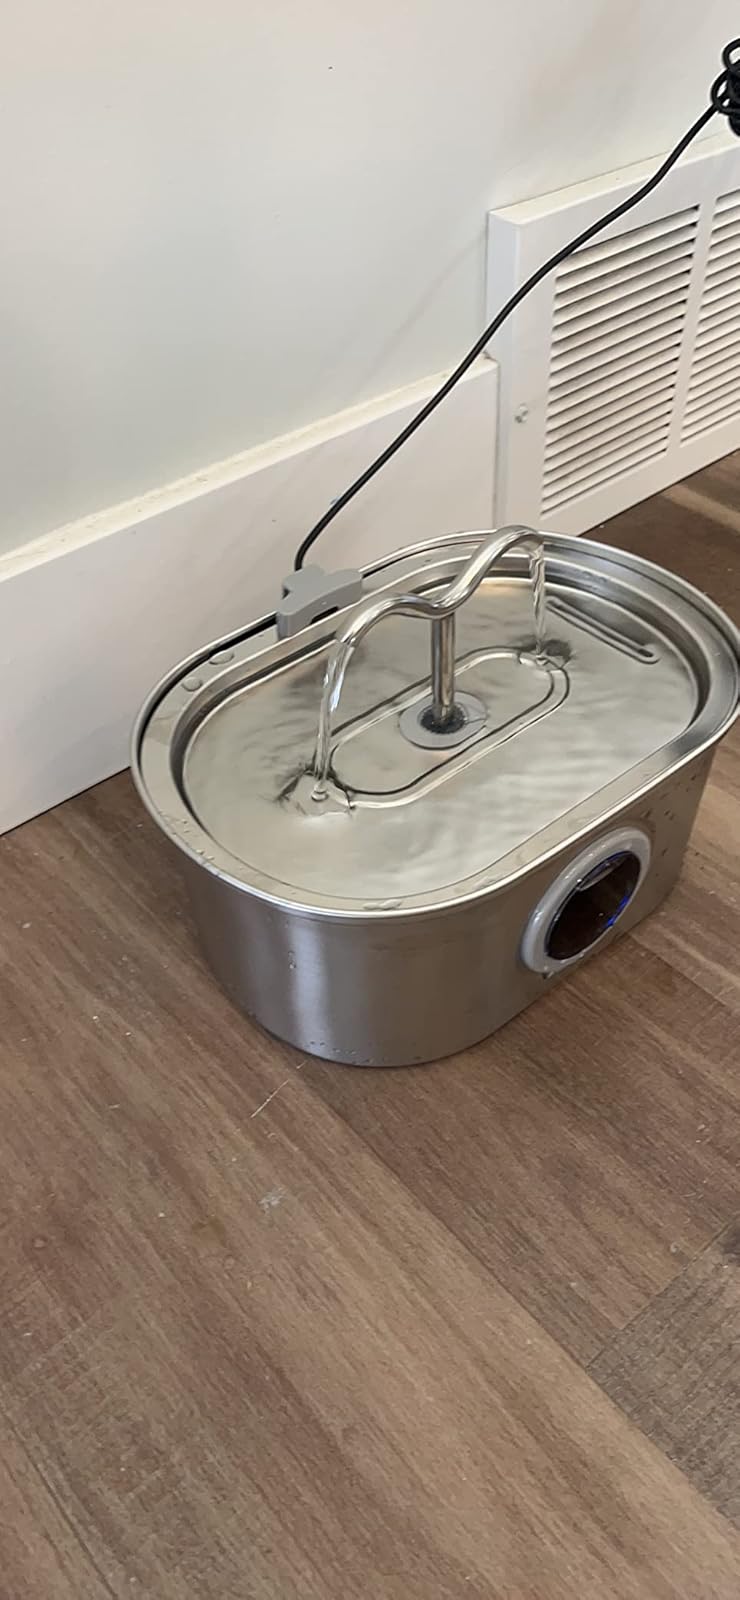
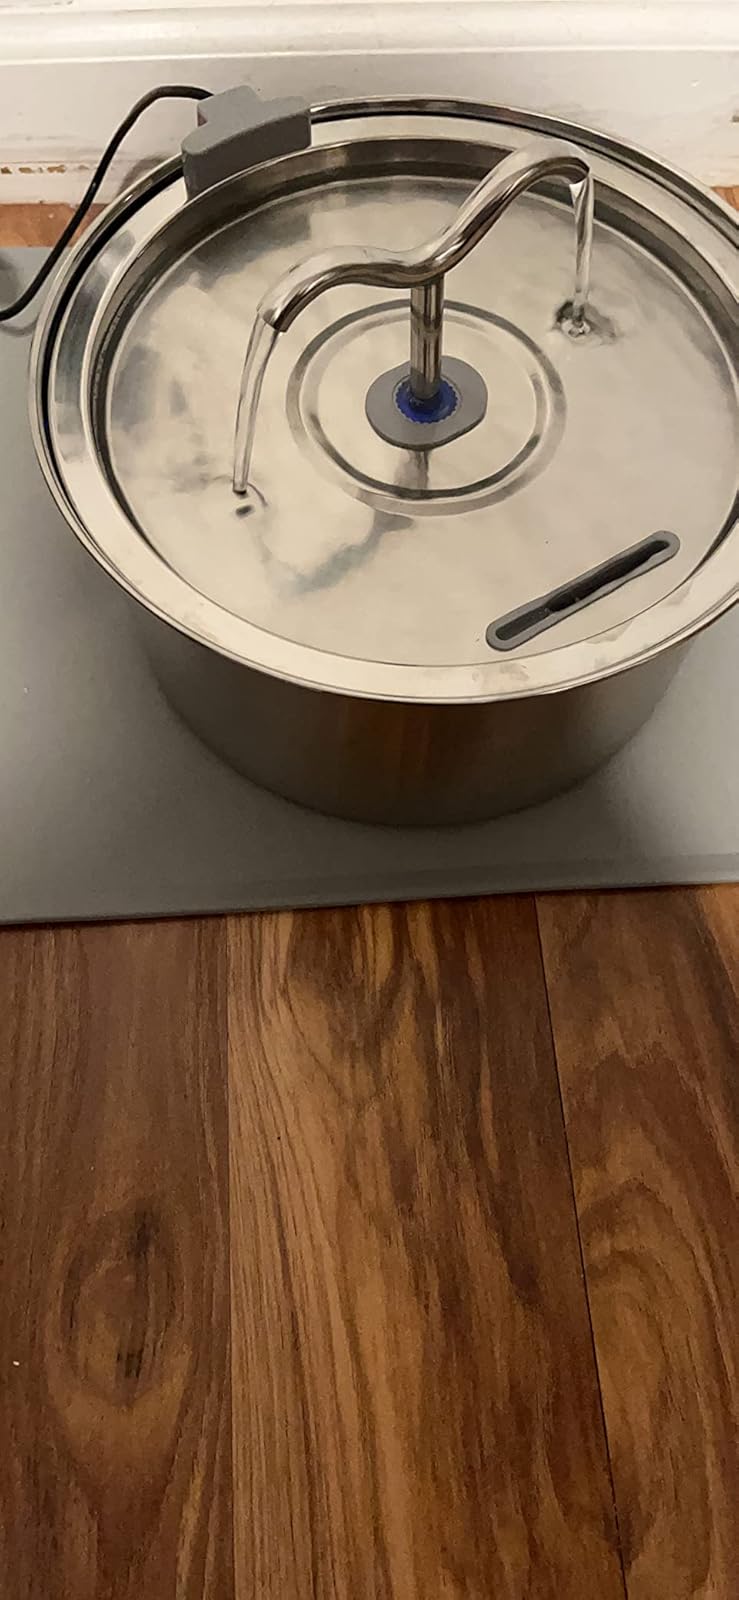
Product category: items_bowl
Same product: no